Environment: real
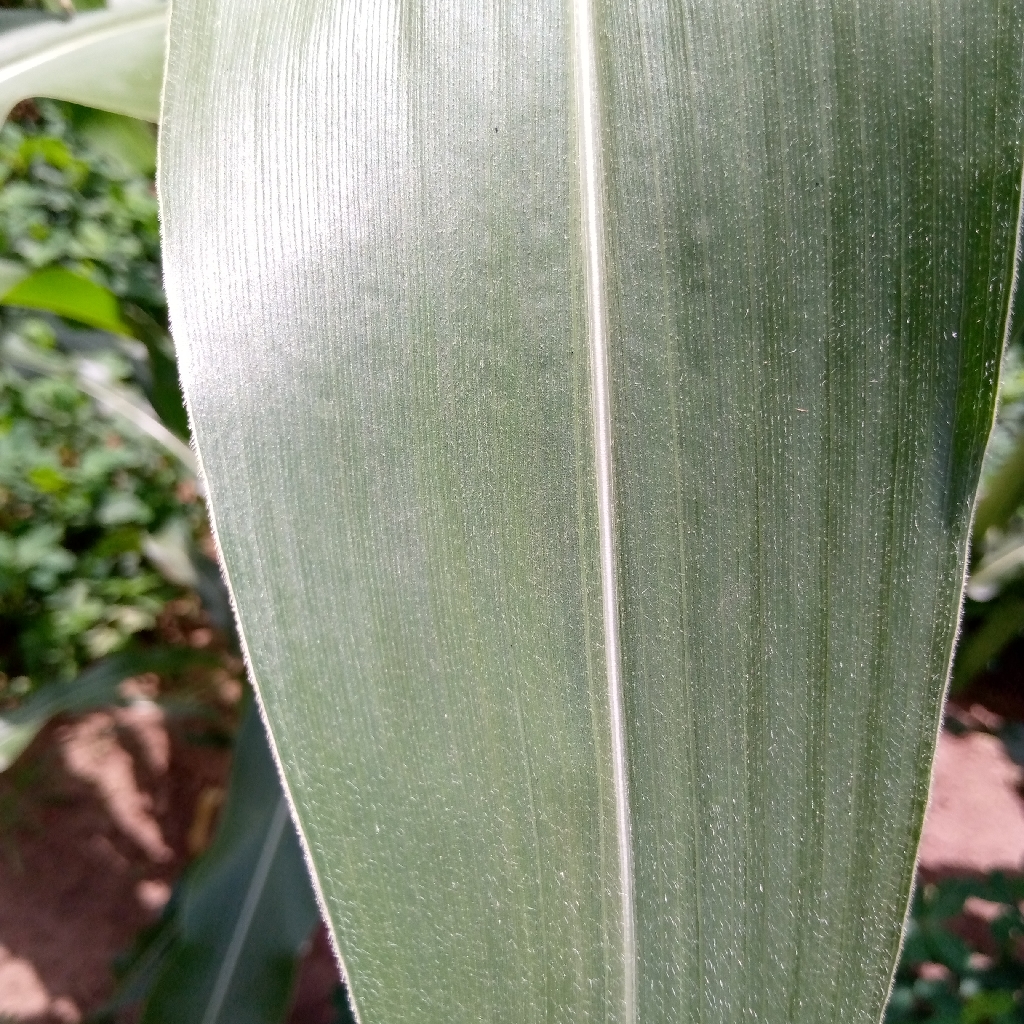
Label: healthy